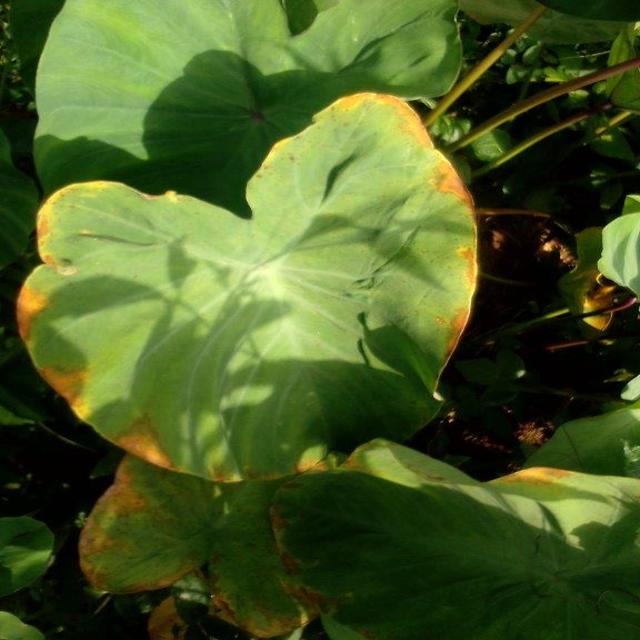
Label: Mid_Blight